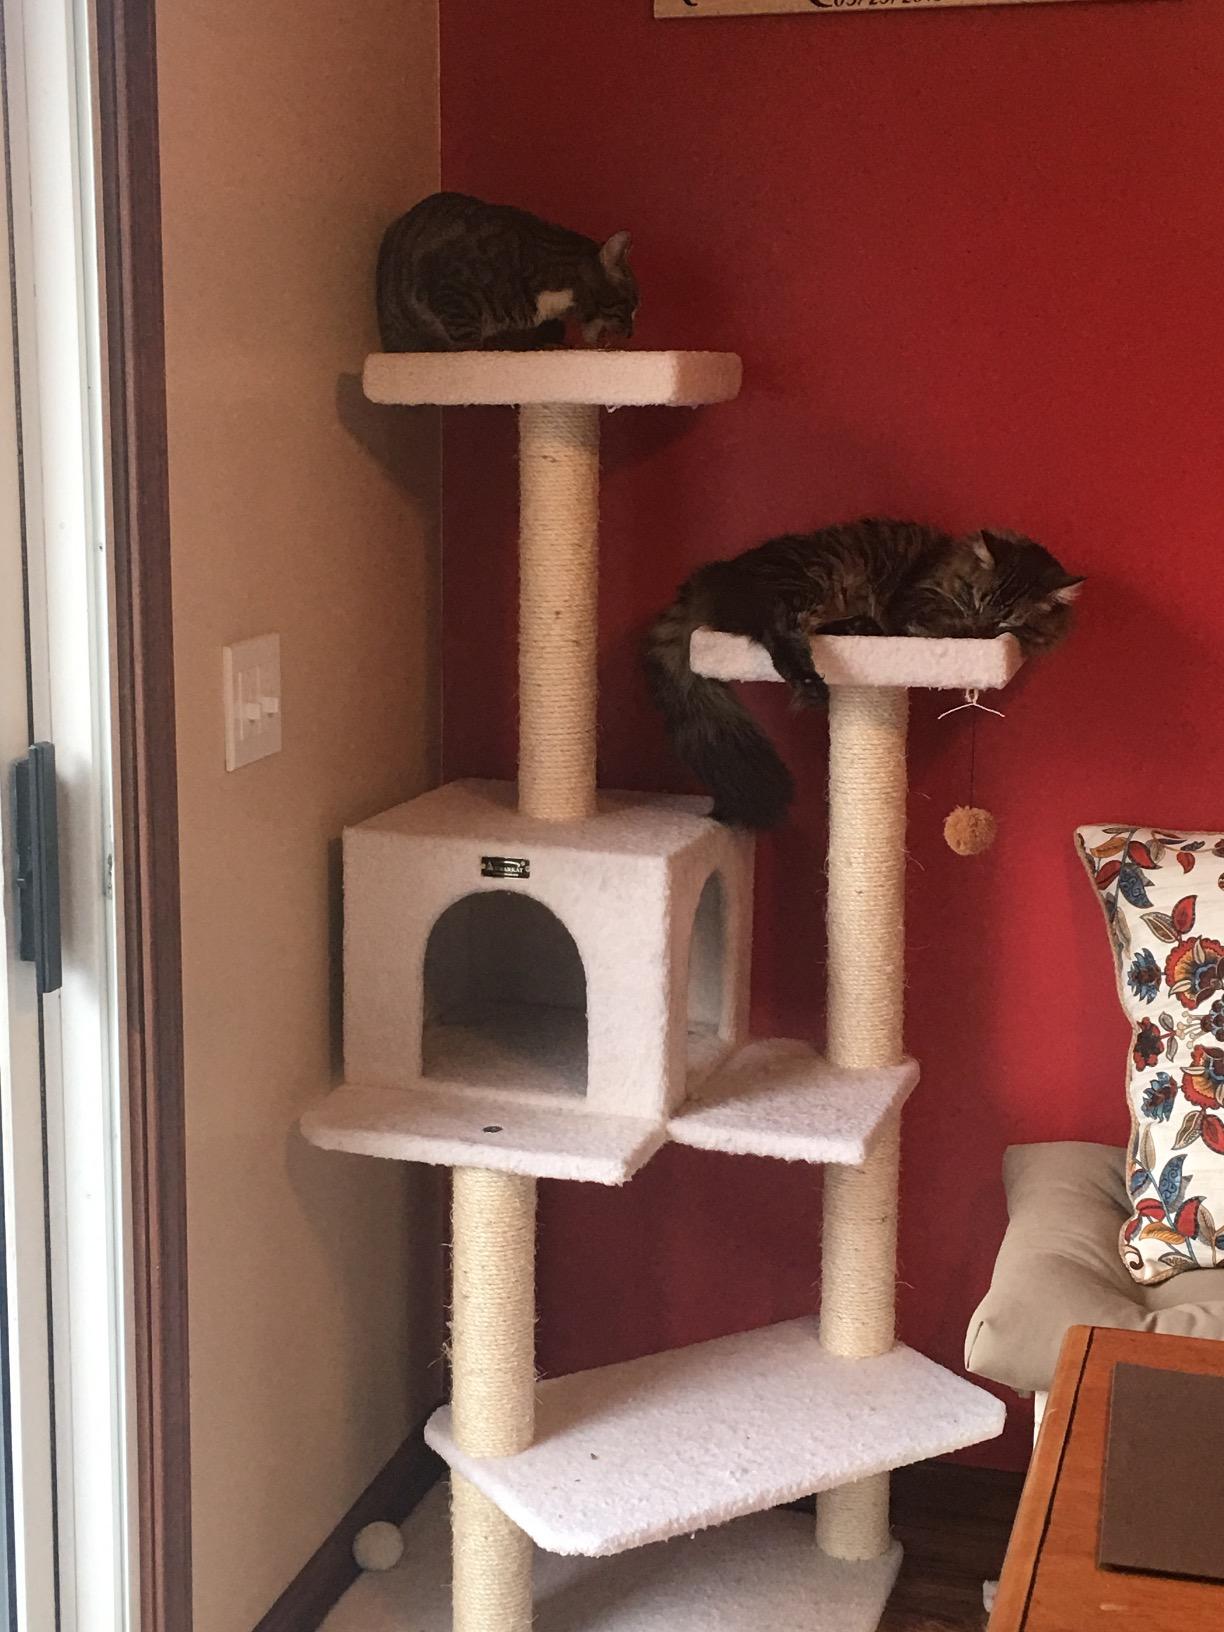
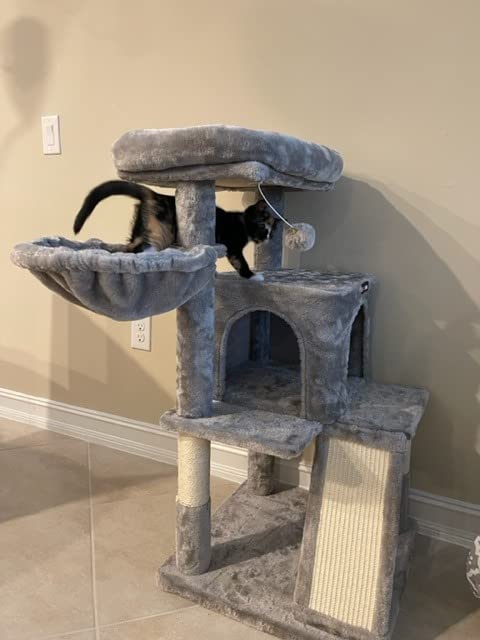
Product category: items_cat tree
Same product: no